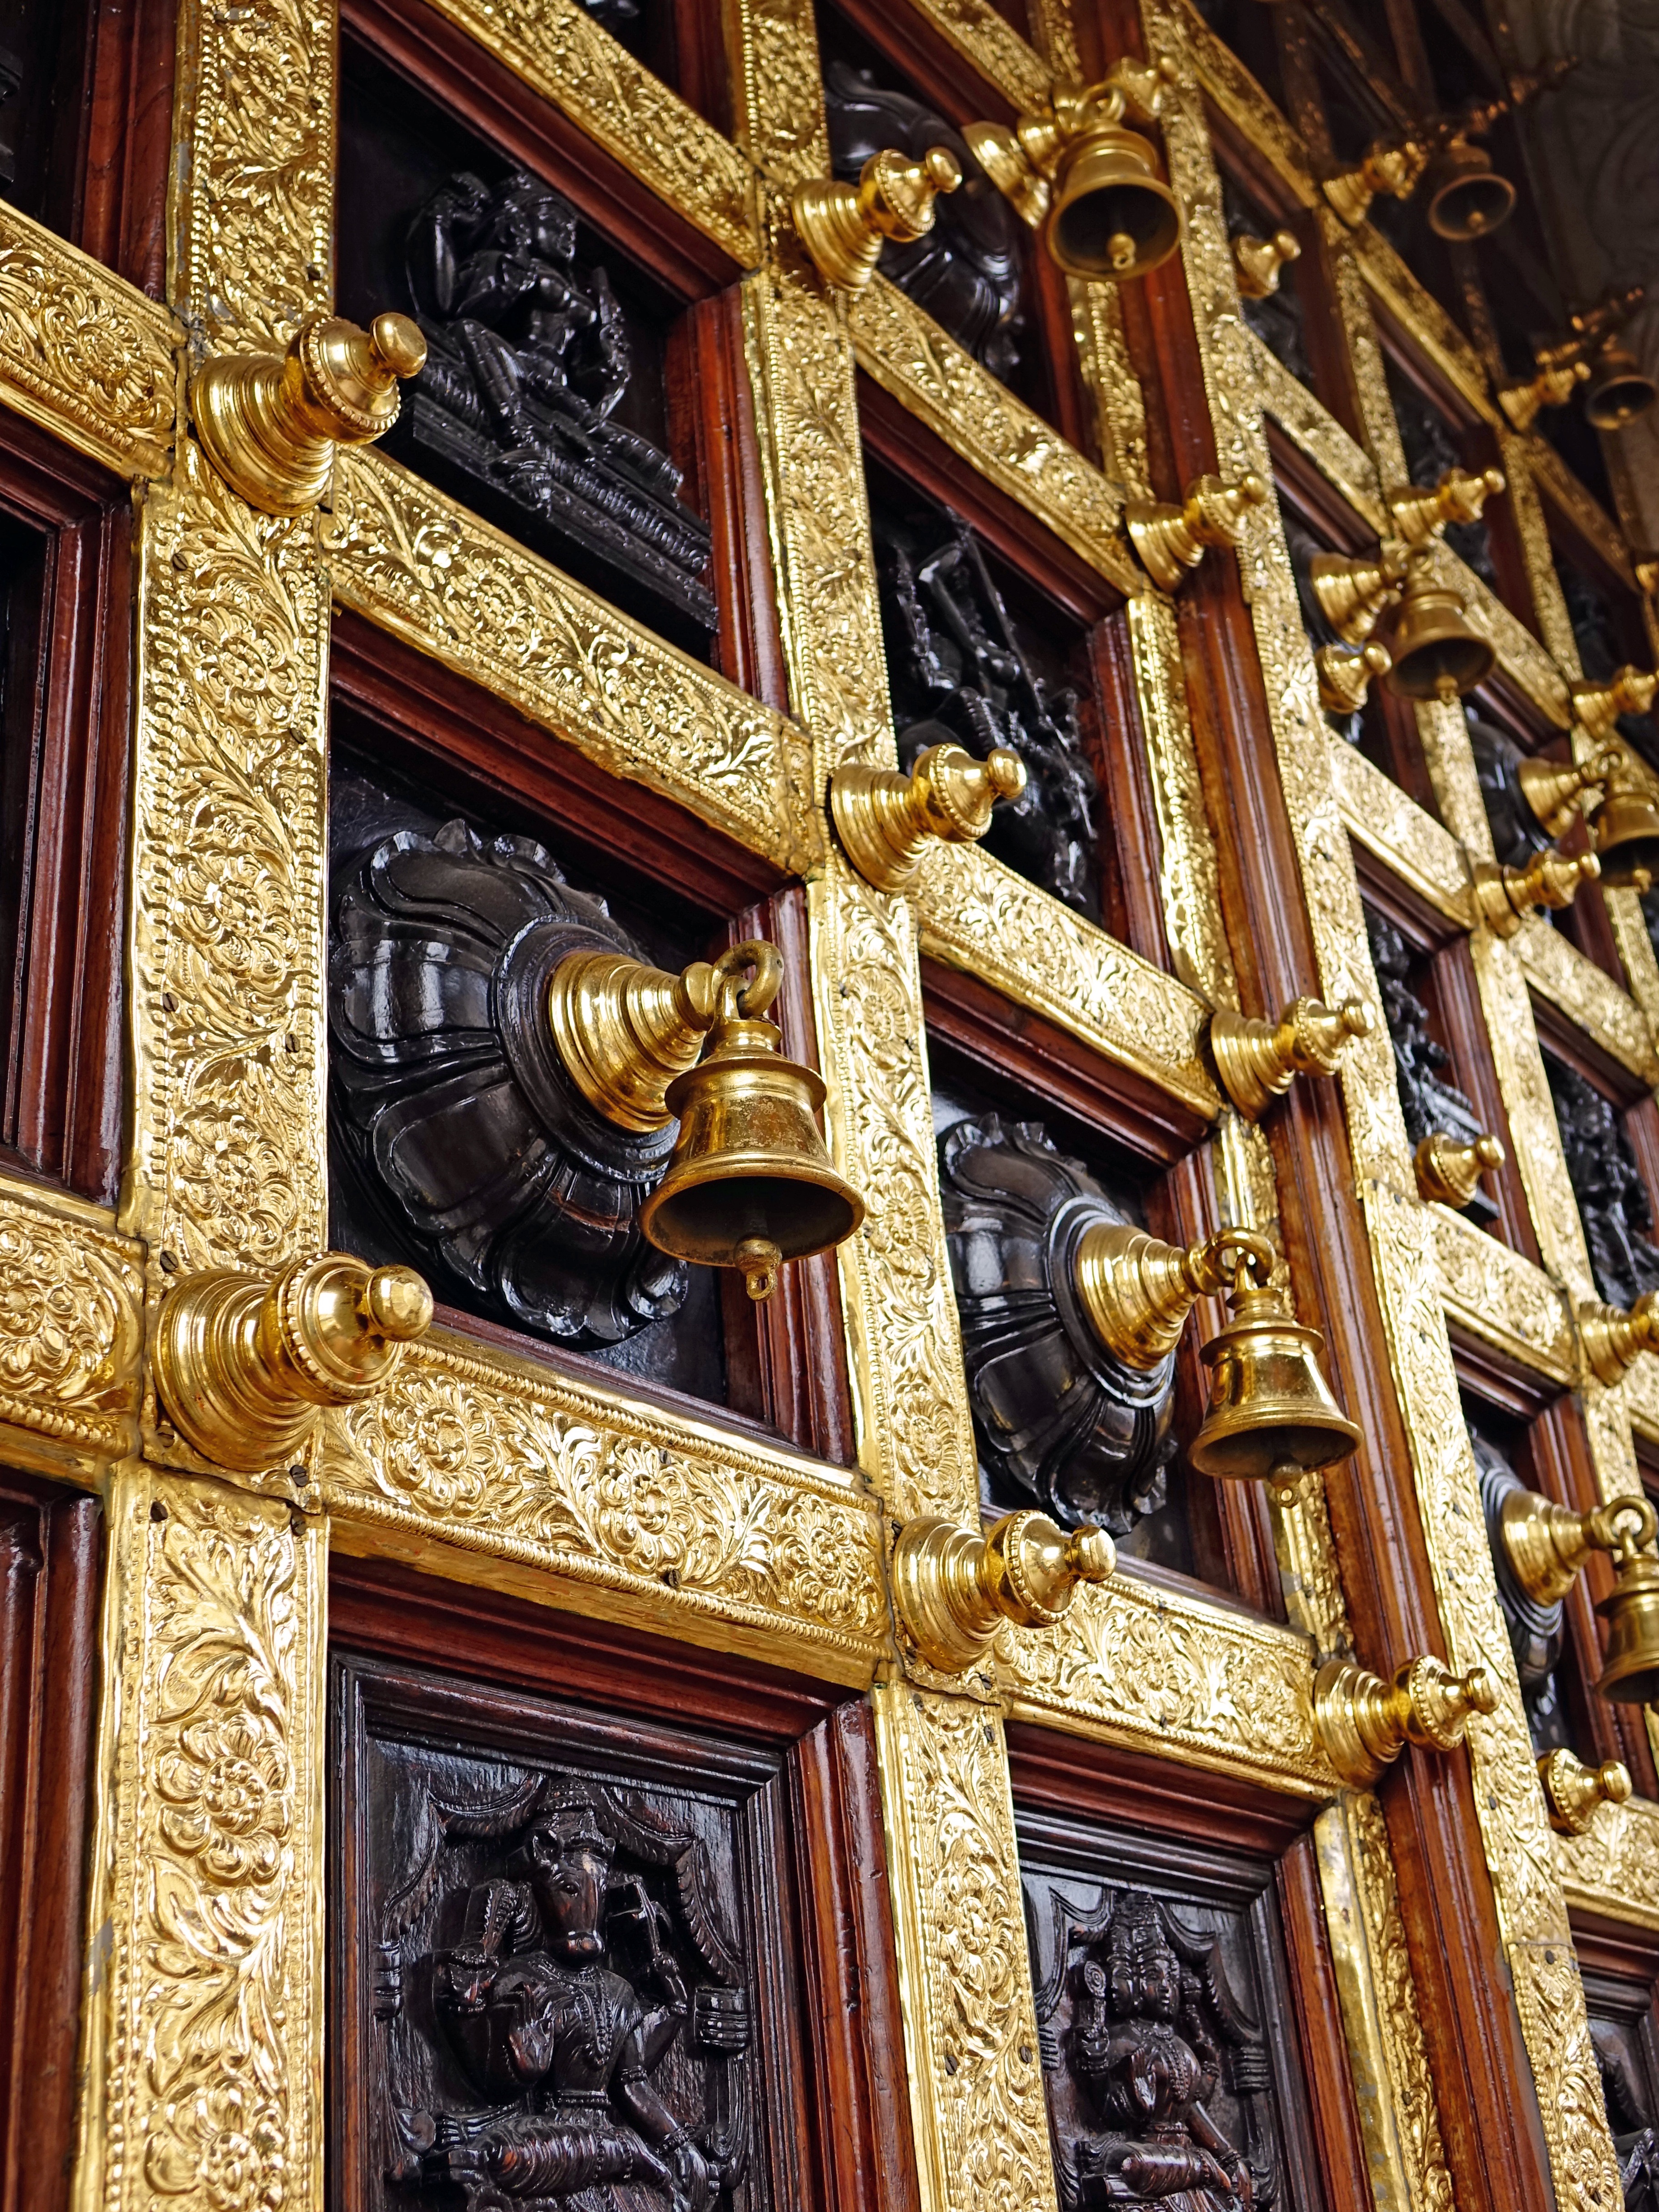
architecture, wood, building, golden, facade, cathedral, door, place of worship, temple, brass, wooden, worship, carving, bells, ritual, ringing, spirituality, hindu temple, ancient history